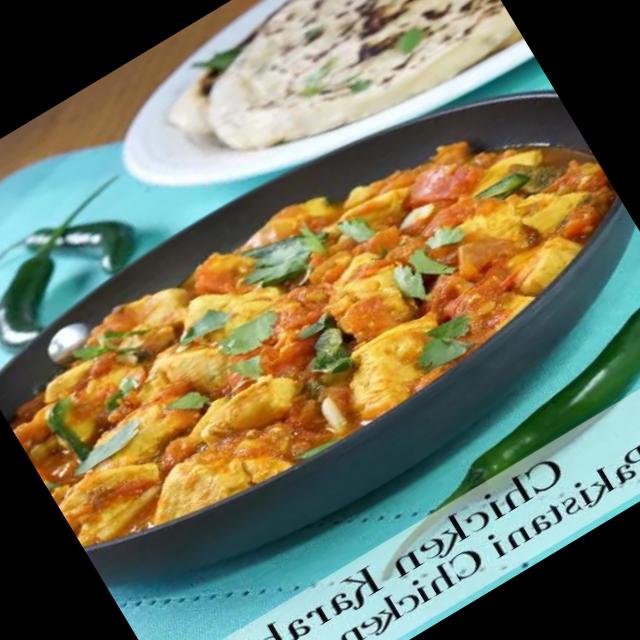
Dish: chicken_curry